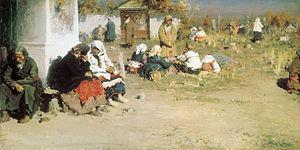
Abram Iefimovitch Arkhipov est un peintre russe puis soviétique, né le 15 août 1862 dans le village d'Egorovon, dans l'oblast de Riazan et mort le 25 septembre 1930 à Moscou.